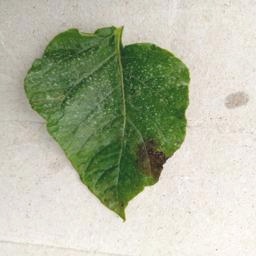
Etiqueta: Late Blight